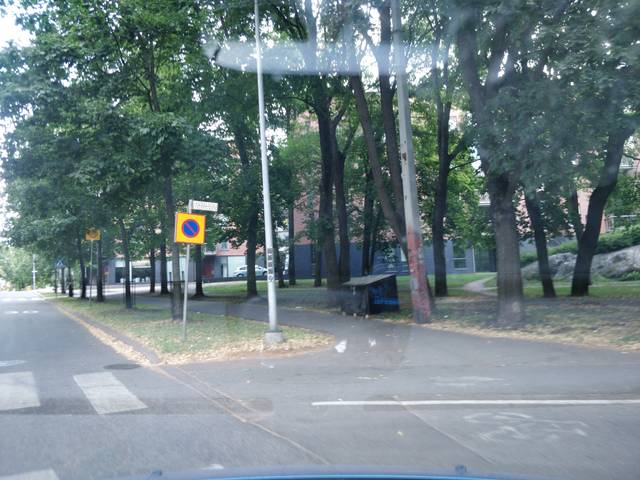
Region: Finland
Coordinates: 60.192, 24.965